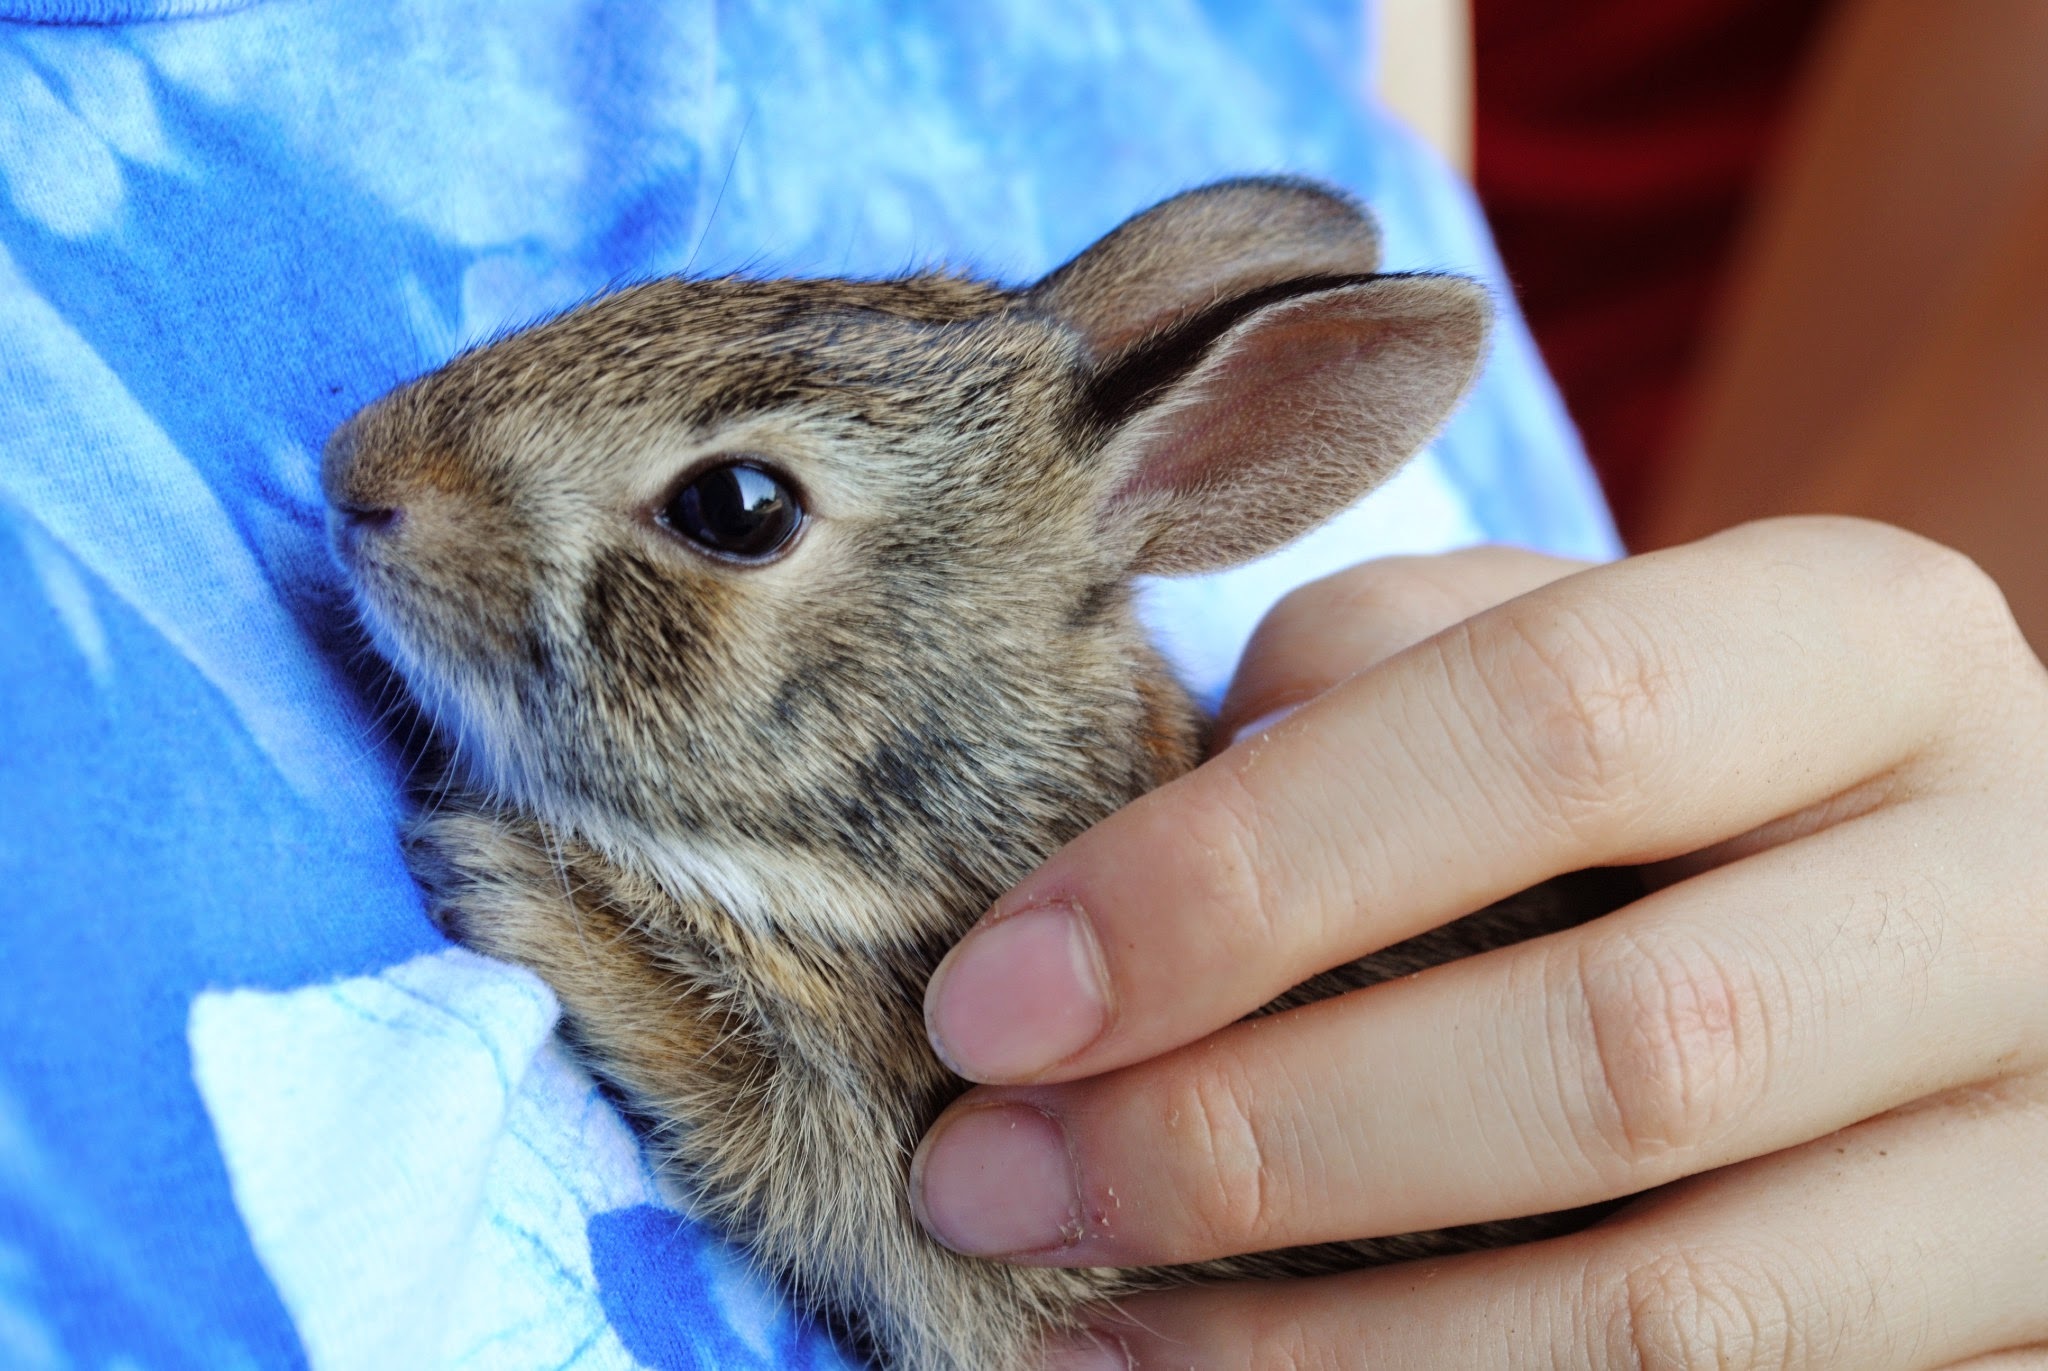
mouse, young, brown, mammal, squirrel, hamster, rodent, fauna, rabbit, close up, whiskers, hands, newborn, held, vertebrate, chipmunk, adorable, bunny, gerbil, baby bunny, baby rabbit